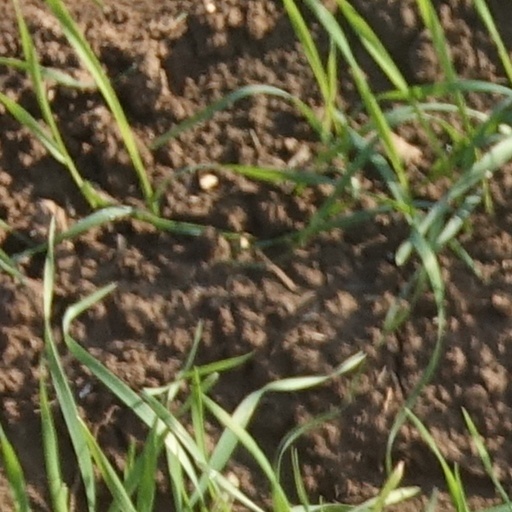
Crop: wheat